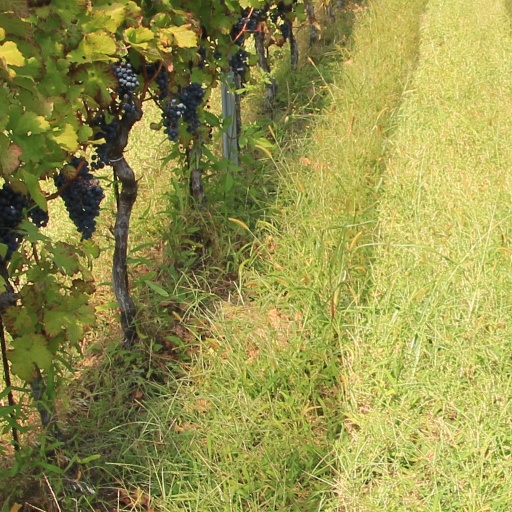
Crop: grape